Passion Flower Hotel

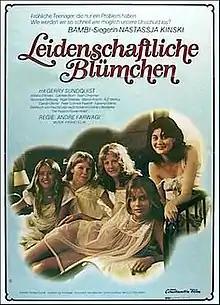
Theatrical poster

Passion Flower Hotel (also known as Leidenschaftliche Blümchen, also known as Boarding School) is a 1978 coming of age comedy film directed by André Farwagi. It is a liberal adaptation of the 1962 novel "Passion Flower Hotel" and stars Nastassja Kinski as one of the schoolgirls, in her third feature film.